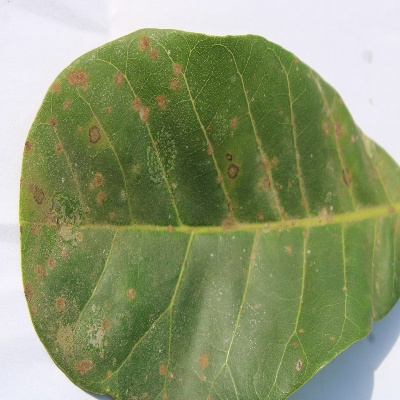
Crop: Cashew
Condition: red rust